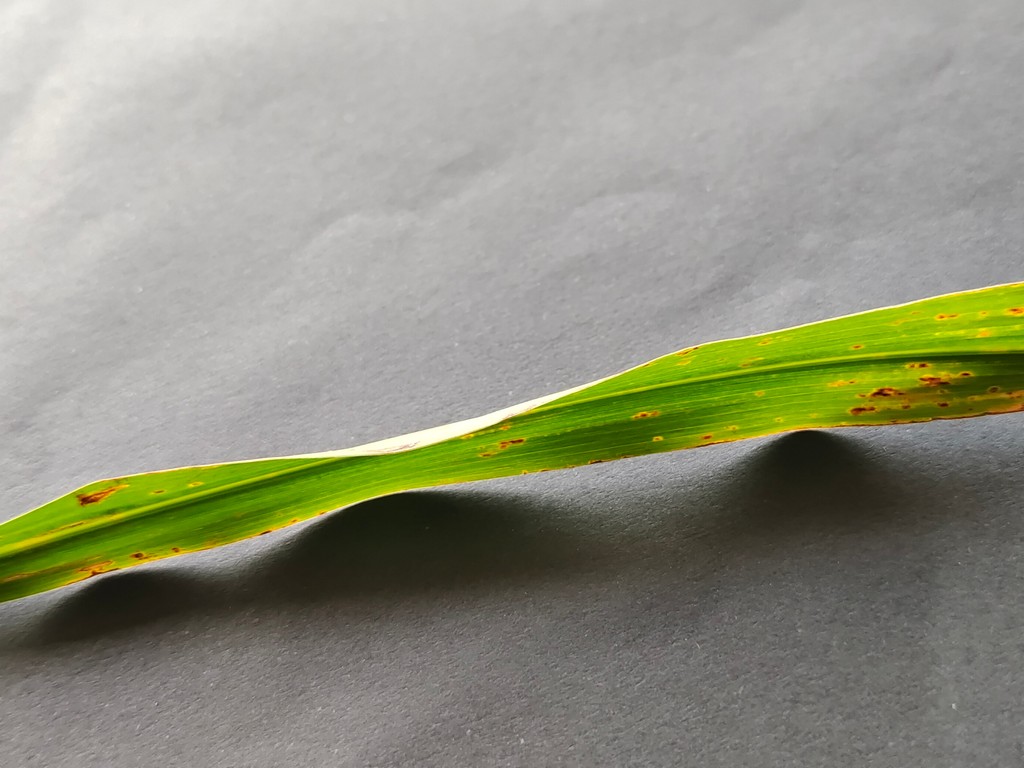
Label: Unhealthy